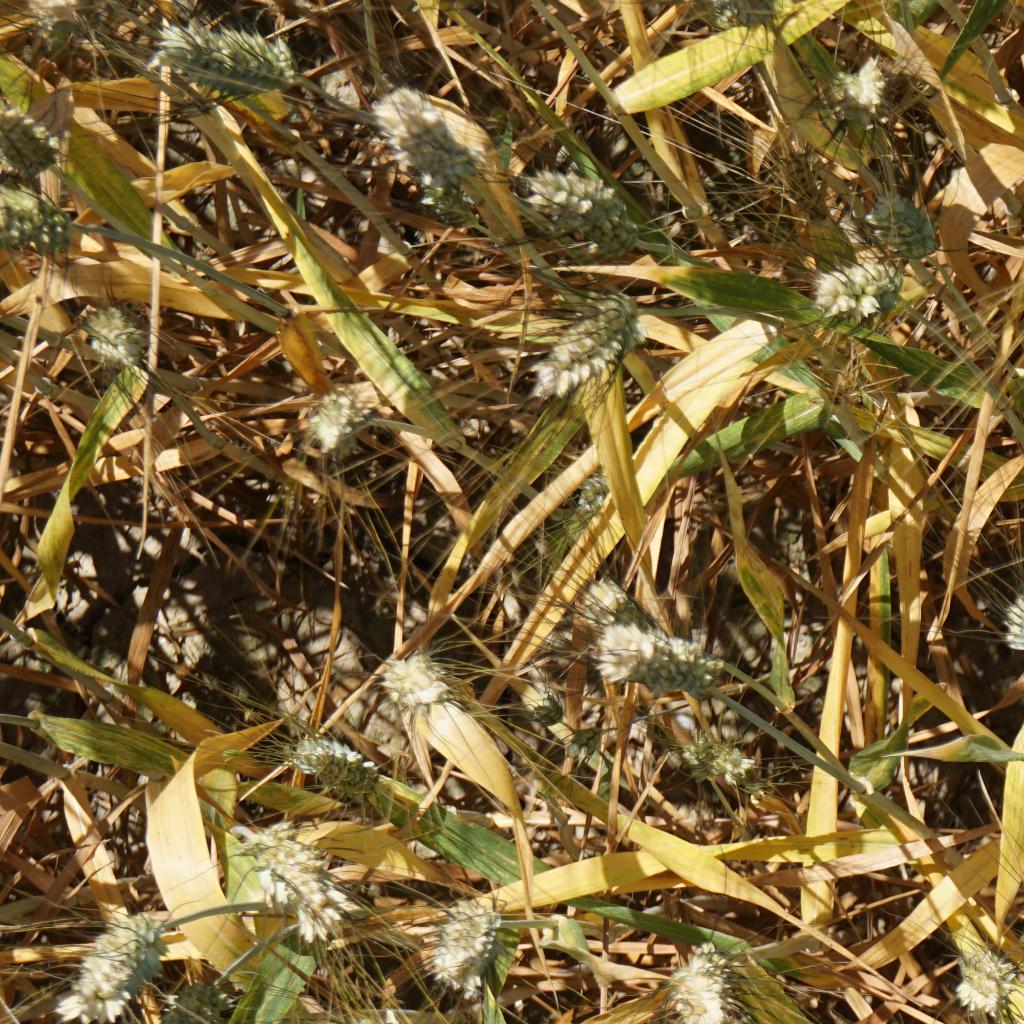
Country: France
Location: Gréoux
Wheat development stage: Filling - Ripening